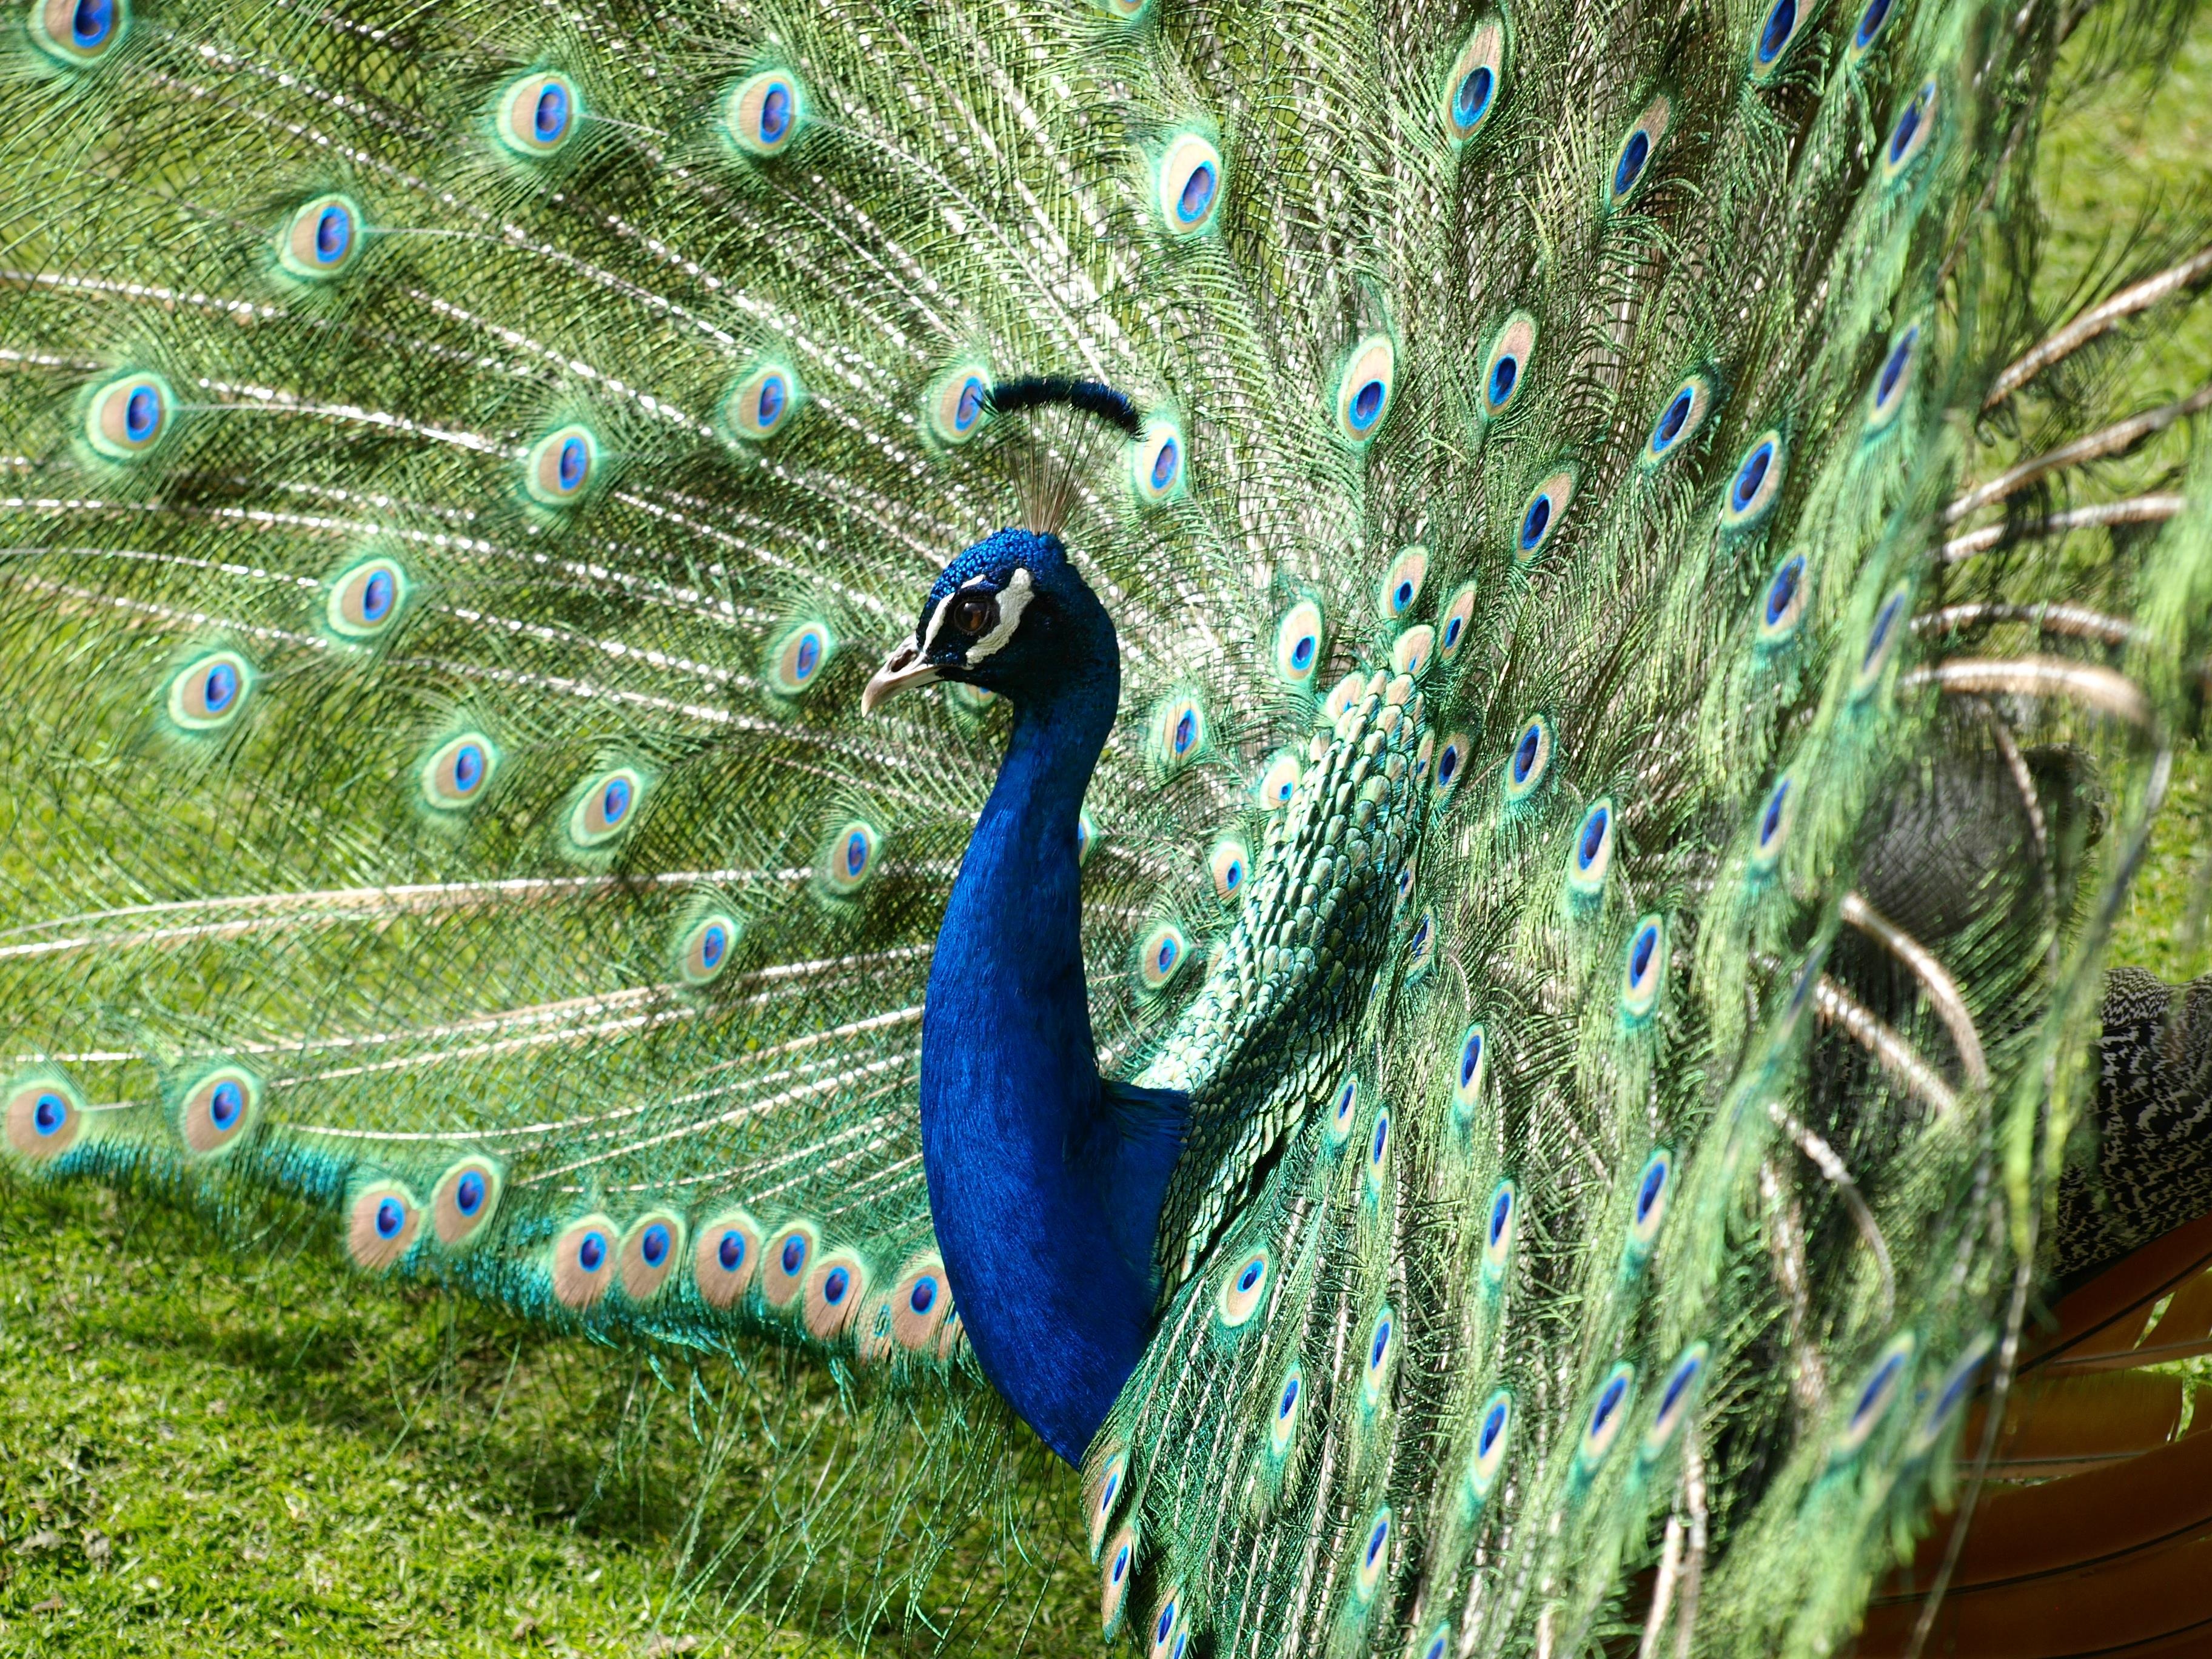
nature, bird, wildlife, green, color, blue, fauna, peacock, galliformes, vertebrate, peafowl, pavo cristatus, iridescent, phasianidae